Hurricane Debra (1959)

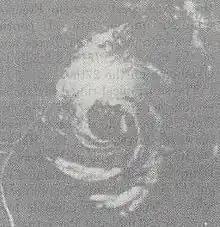
Radar imagery of Debra shortly before landfall

Hurricane Debra was a destructive tropical cyclone that developed during the 1959 Atlantic hurricane season. The fifth tropical storm and third hurricane of the season, Debra originated from the interaction of a cold-core low and a tropical wave on July 15. The system was designated a tropical depression on July 23 when it was south of Louisiana and meandered westward while it swiftly intensified into a tropical storm along the Gulf Coast of the United States. A turn towards the northwest became evident as it attained Category 1 hurricane status on the Saffir–Simpson Hurricane Scale the following day while it organized into a developed storm. As the hurricane curved northward at a slow forward speed, strength was maintained as it approached the coast of Texas as a minimal hurricane. It came ashore during the evening of July 24 local time (0000 UTC on July 25) between Freeport and Galveston, Texas. It rapidly weakened into a tropical storm and later a depression as it moved inland, and dissipated on July 28 while it turned northwestward. The remnant moisture later sparked upper-level thunderstorms in late July and early August.